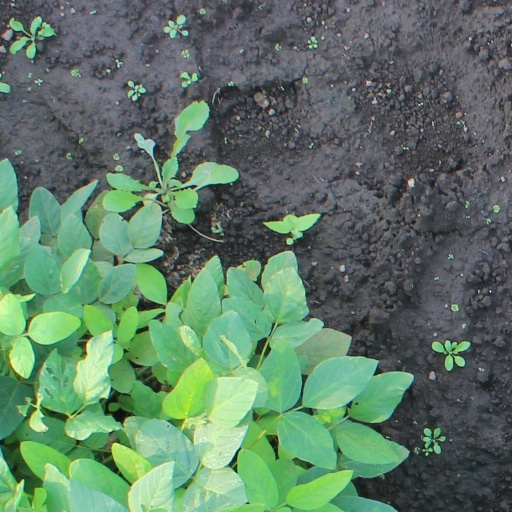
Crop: soybean